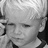
Emotion: sad